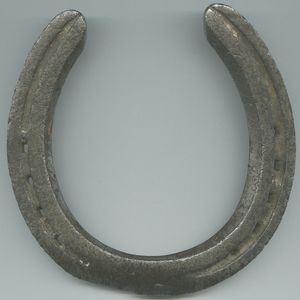
Hestesko
Hestesko.
En hestesko er et U-formet stykke jern, stål, aluminium, gummi, plastic, råskind eller et laminat af disse, som er sømmet eller limet til en hests eller et andet trækdyrs hov som en sko. Nogle specialiserede sko er lavet af magnesium, titanium eller kobber. De forskellige materialer og former er udviklet for forskellige heste og dét arbejde, de udfører.